Sudanese in Israel

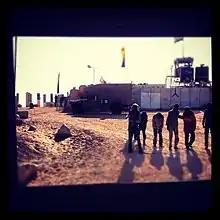
Sudanese refugees at the Egypt-Israel border, April 2012

Sudanese refugees in Israel refers to citizens of Sudan who have sought refuge in Israel due to military conflict at home, and to those who moved there illegally as migrant workers. In 2008, there were 4,000 Sudanese in Israel, 1,200 from Darfur and the remainder Christians from South Sudan. The majority entered through the Israeli-Egypt border. Most live in Tel Aviv, Arad, Eilat and Bnei Brak.